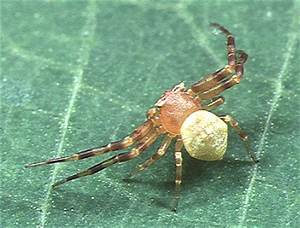
Label: spider